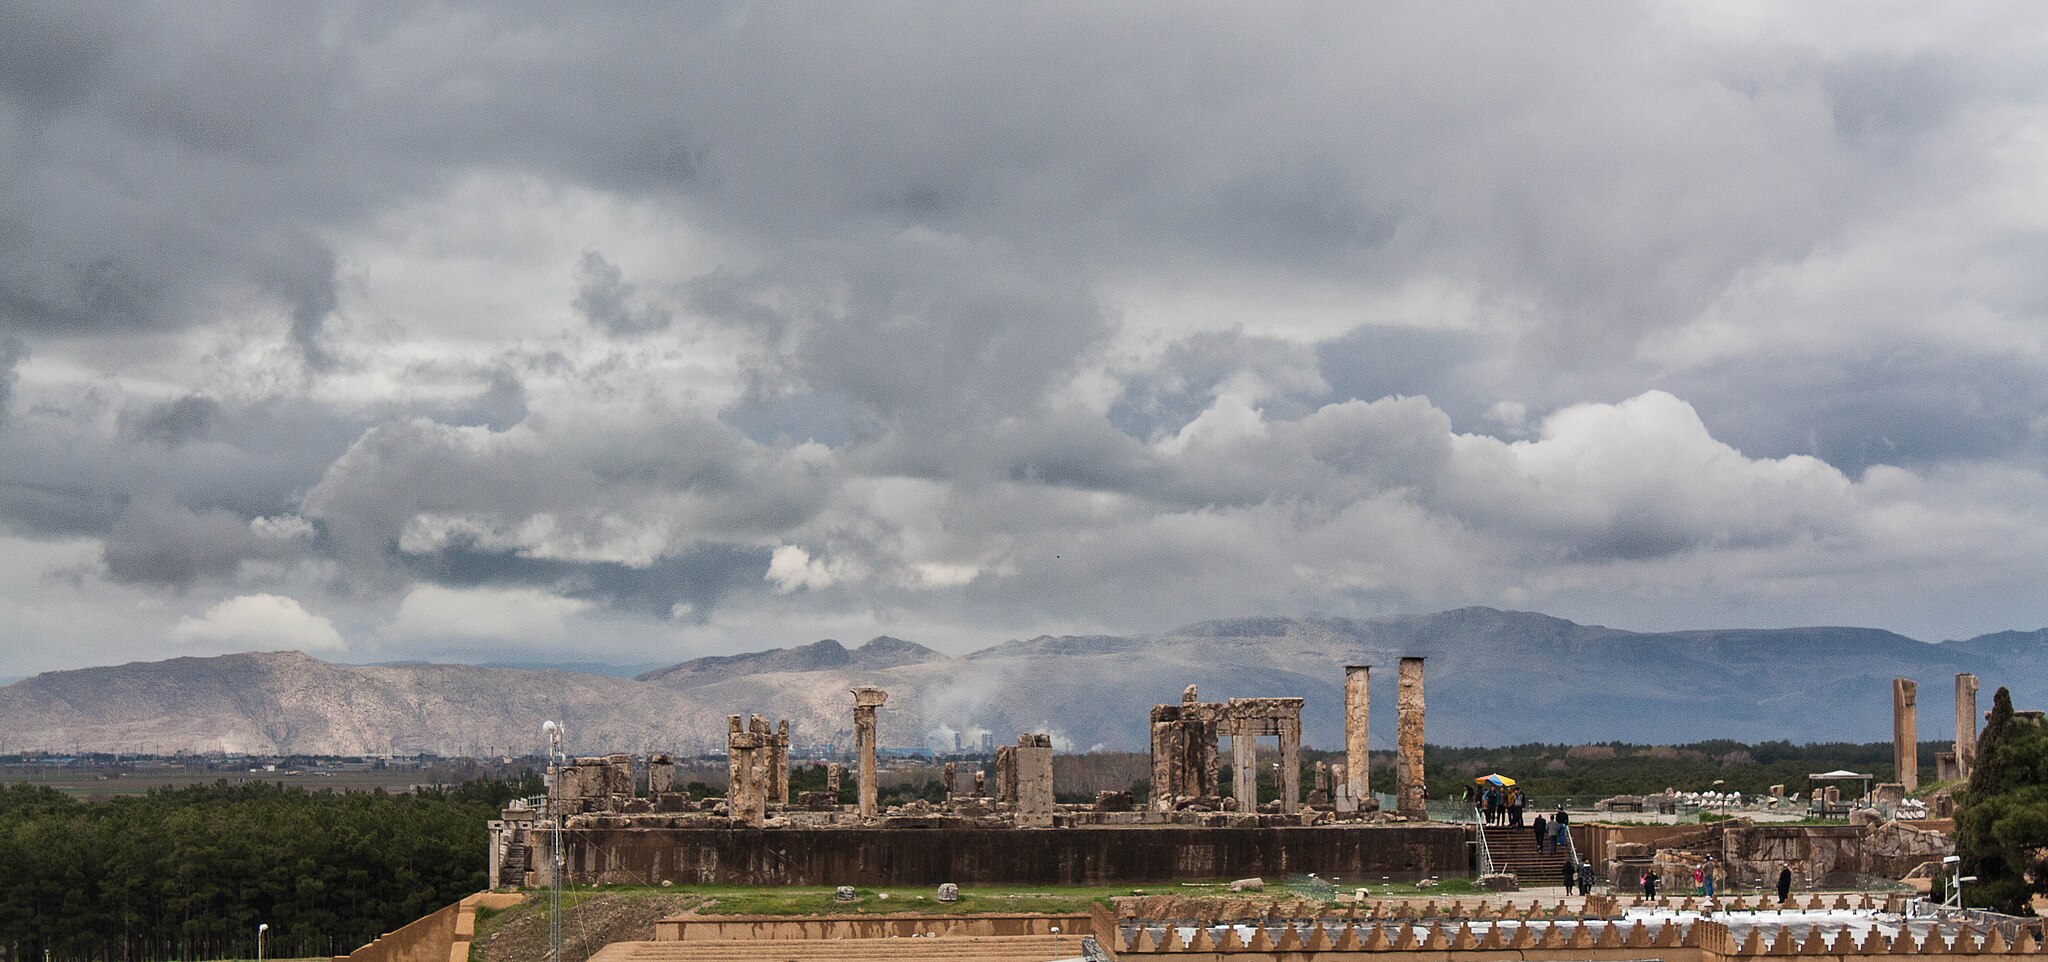
Title: Persepolis (16757774537)
Description: Would it be wrong to skip over Iran's most hyped tourist attraction?
Date: 2015-03-20 11:58
Categories: Nature of Persepolis, Hadish Palace of Xerxes I, Flickr images reviewed by FlickreviewR 2, 2015 in Persepolis